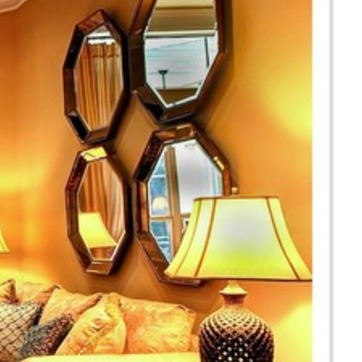
Material: mirror